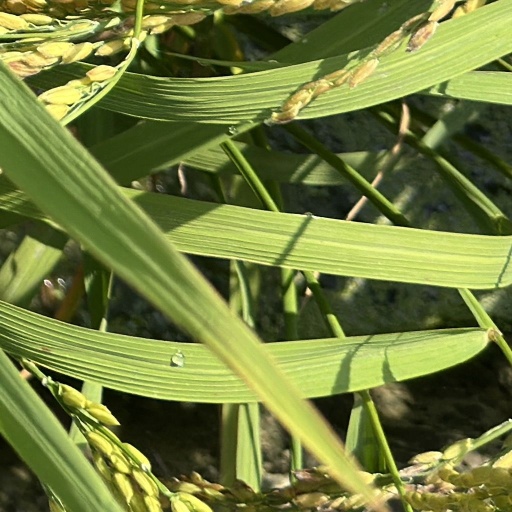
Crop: rice